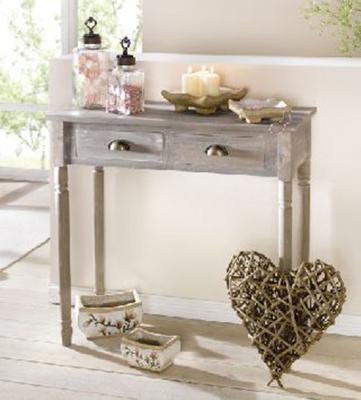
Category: table